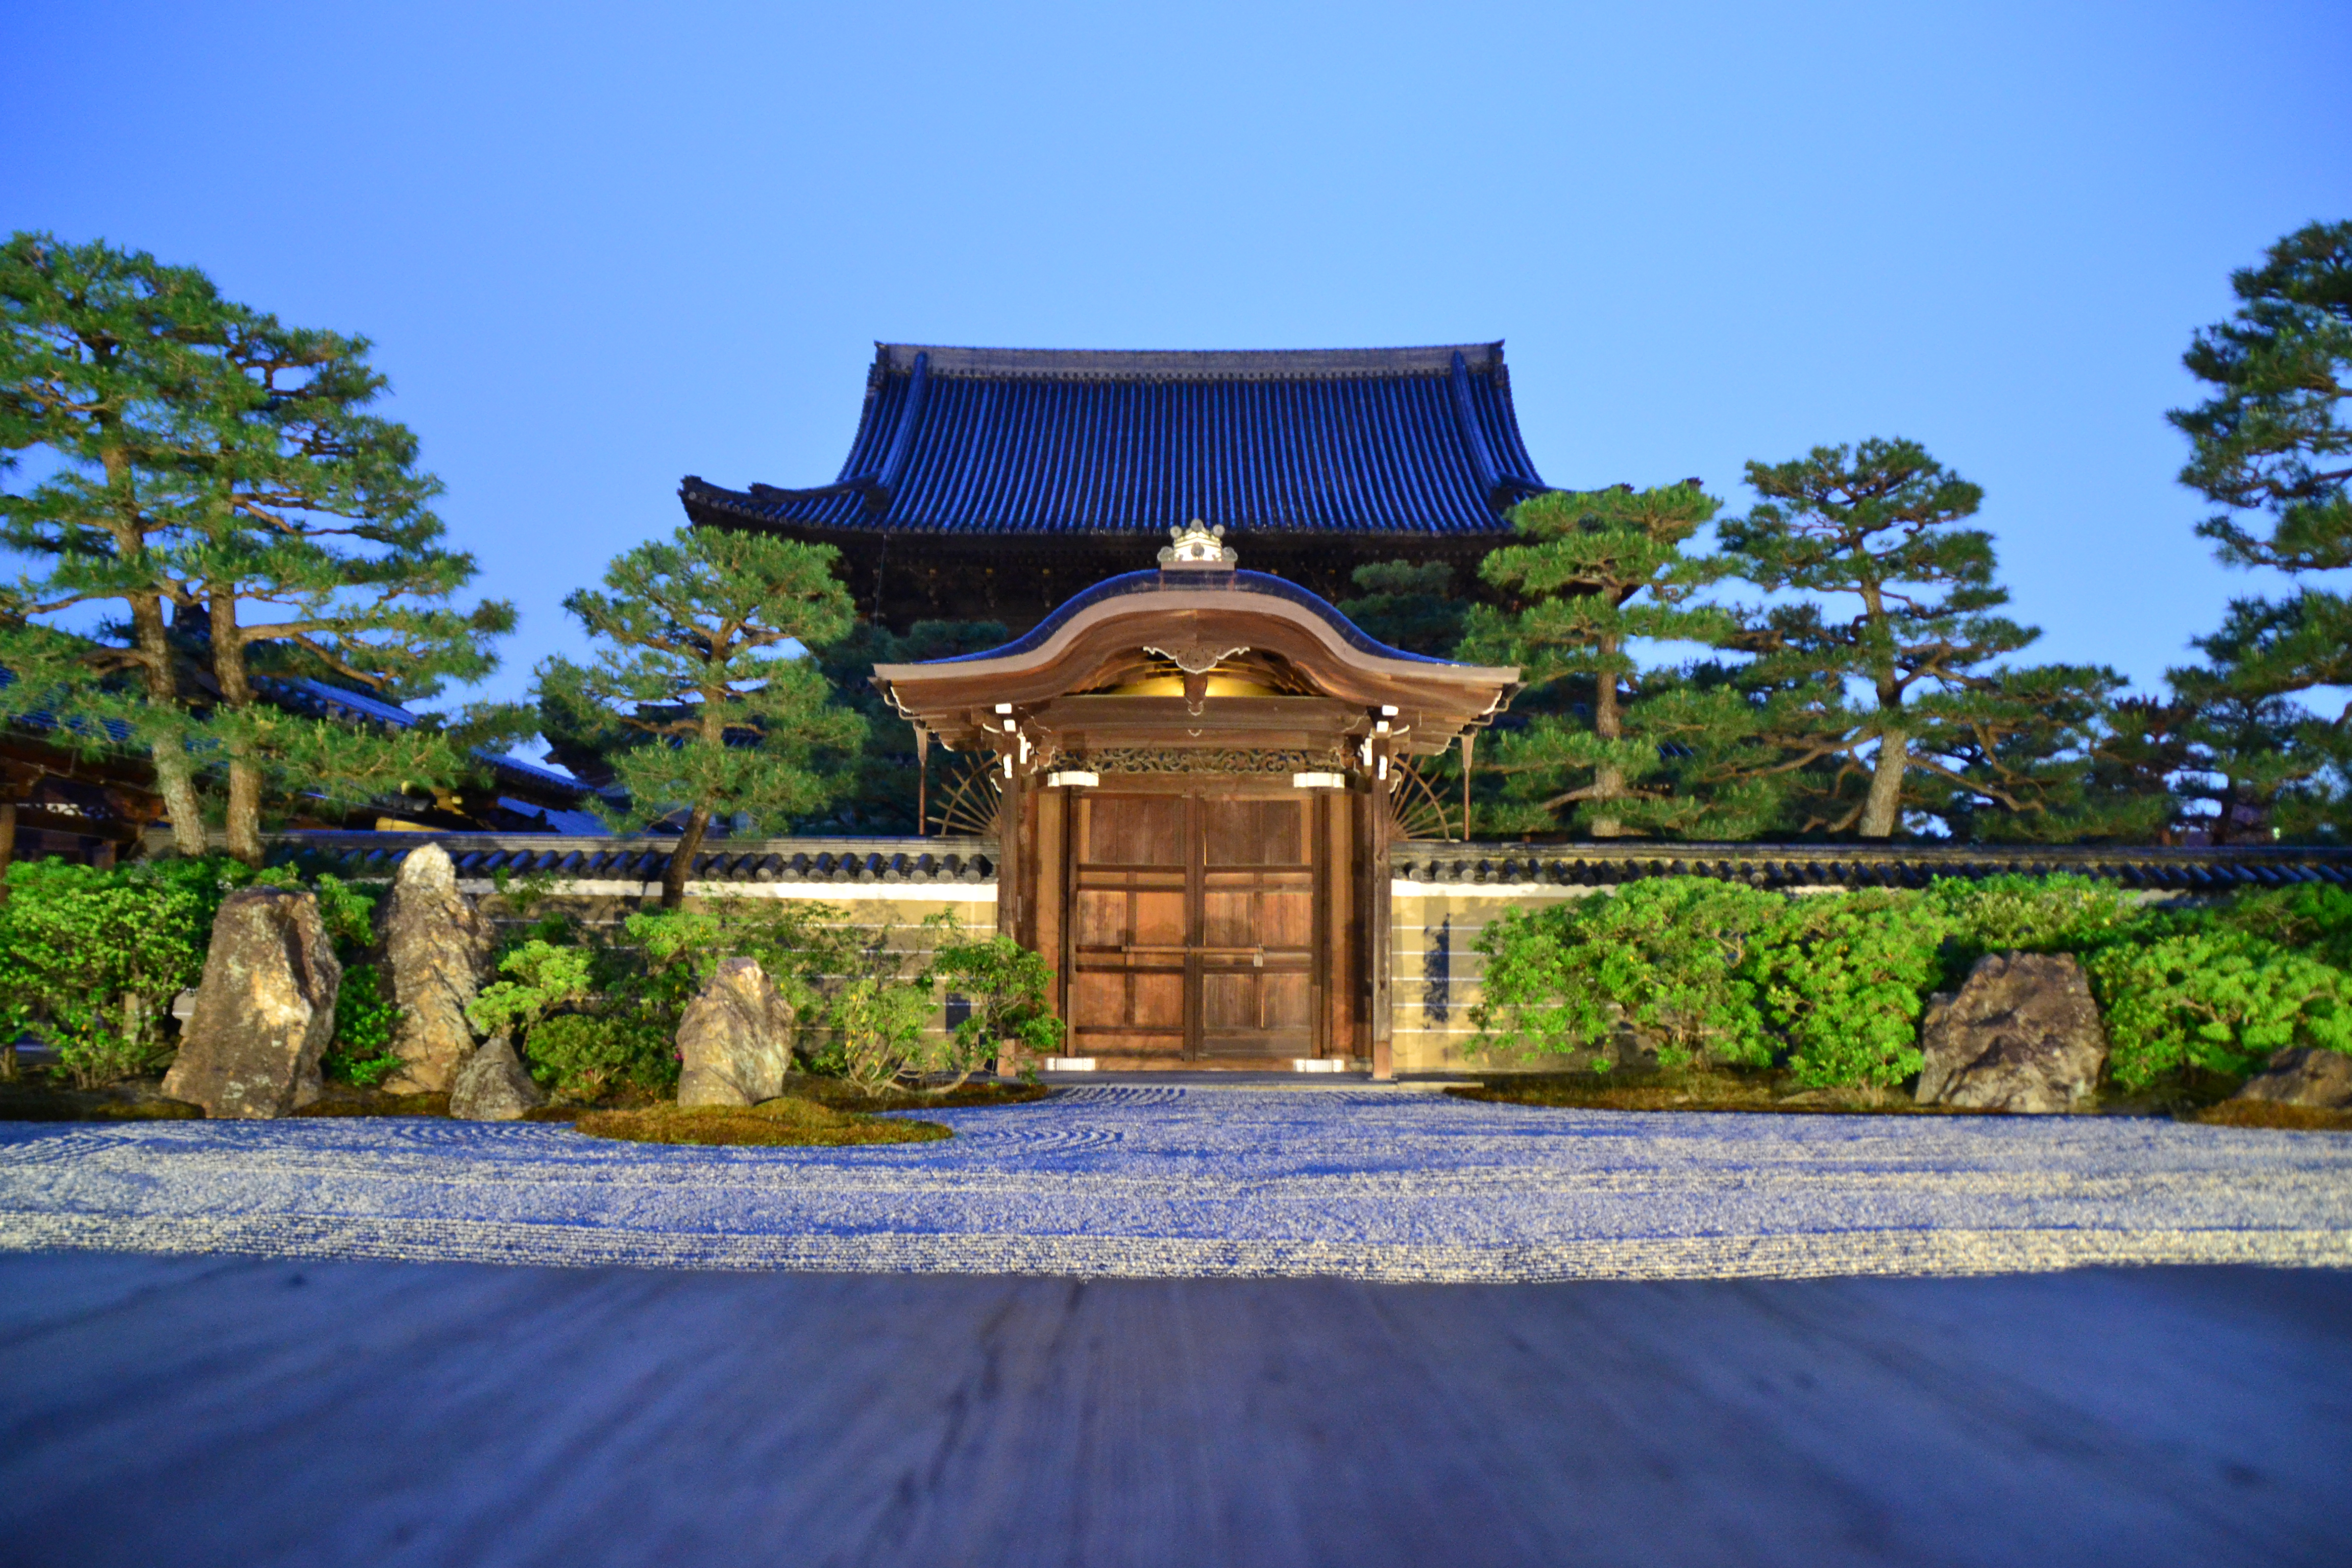
kyoto, zen temple, property, home, estate, sky, real estate, residential area, house, tree, cottage, landscape, plant, facade, mansion, outdoor structure, grass, landscaping, roof, villa